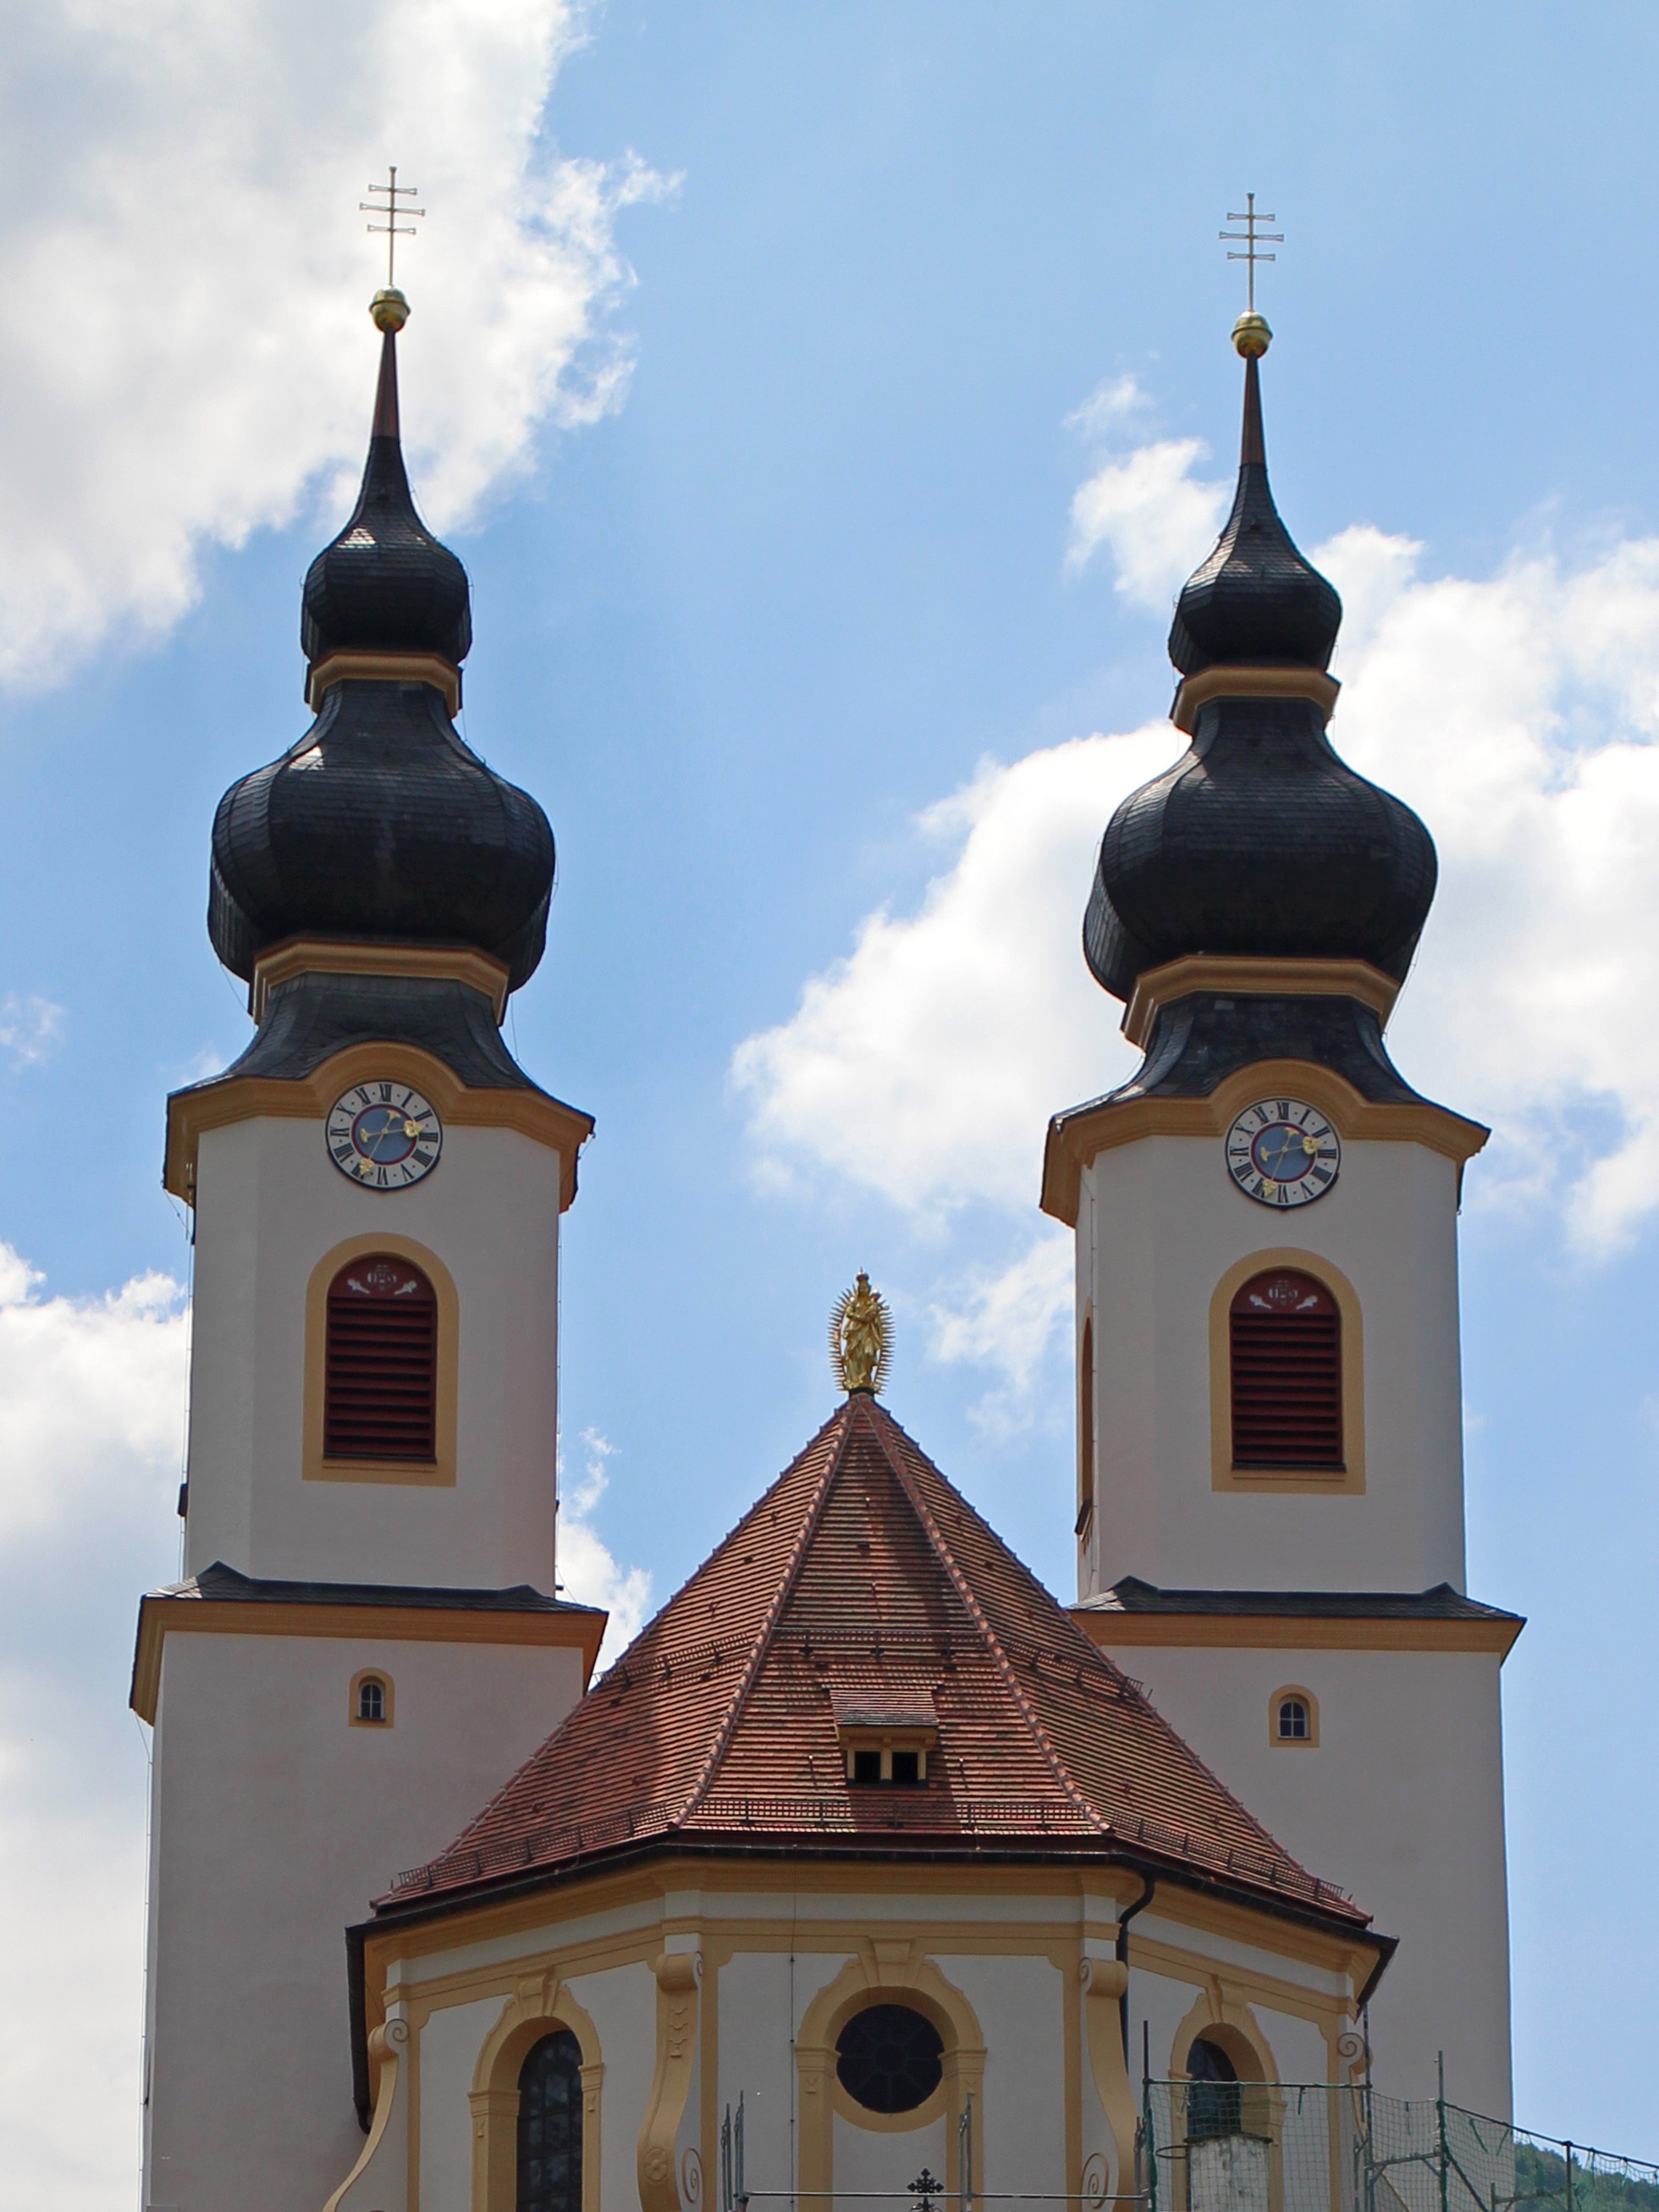
building, tower, church, chapel, place of worship, bell tower, great, spire, faith, steeple, monastery, christianity, bavaria, architectural style, turrets, onion dome, spanish missions in california